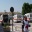
Label: ambulance